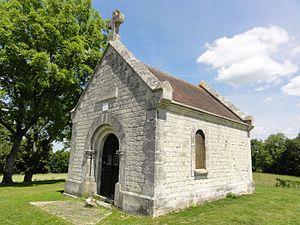
Filain est une commune française située dans le département de l'Aisne, en région Hauts-de-France.